Cocinetas Basin

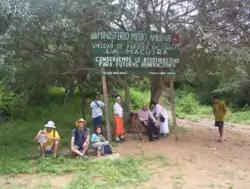
The Serranía de Macuira, with its natural park, is the northern boundary of the Cocinetas Basin. The mountain range has a unique climate in the region, hosting the only dry forests in an overall desert environment.

The Cocinetas Basin is a small onshore sedimentary basin of approximately in the northeasternmost part of Colombia. The northernmost onshore sedimentary basin of South America is clockwise bound by the Serranía de Jarara, the Macuira Fault separating the basin from the Serranía de Macuira, the Tucacas or Tortugas and Cocinetas Bays as part of the Gulf of Venezuela and the Serranía de Cocinas (in older literature referred to as Cosinas), separated by the Cuisa Fault.